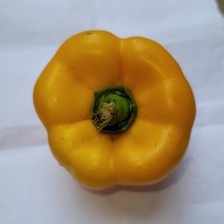
Label: capsicum